Brienz/Brinzauls

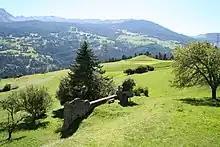
Hillside near Vazerol, containing a memorial to the unification of the Three Leagues

Before the merger, Brienz/Brinzauls had a total area of . Of this area, 22.8% is used for agricultural purposes, while 50.8% is forested. Of the rest of the land, 2.1% is settled (buildings or roads) and the remainder (24.3%) is non-productive (rivers, glaciers or mountains).